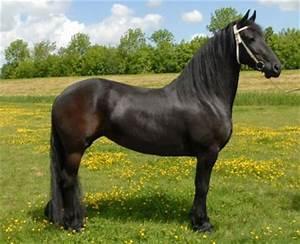
horse